Shenzhou 6

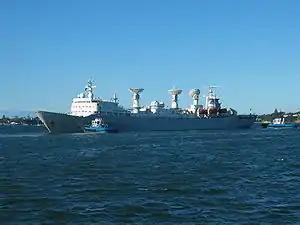
"Yuanwang 2" in Auckland, New Zealand on October 27, 2005. The ship was resupplying after being at sea to support the flight

There are 20 land-based tracking stations in the Chinese space telemetry network. These are supplemented by four "Yuanwang"-series tracking ships. The Beijing Aerospace Command and Control Center global map showed their positions to be: